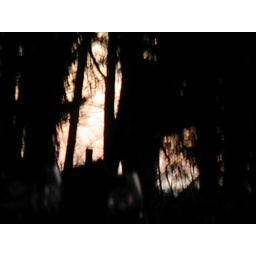
Wintry sun &amp;amp; sky over bay, forest &amp;amp; mountains, seen through A&amp;amp;J's drive (experimental shots)